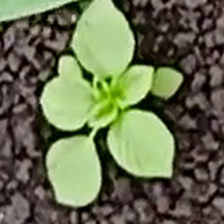
Weed species: Lamber_Quarter_plant(Chenopodium )